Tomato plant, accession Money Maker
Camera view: bottom (45 deg); turntable rotation: 180 degrees
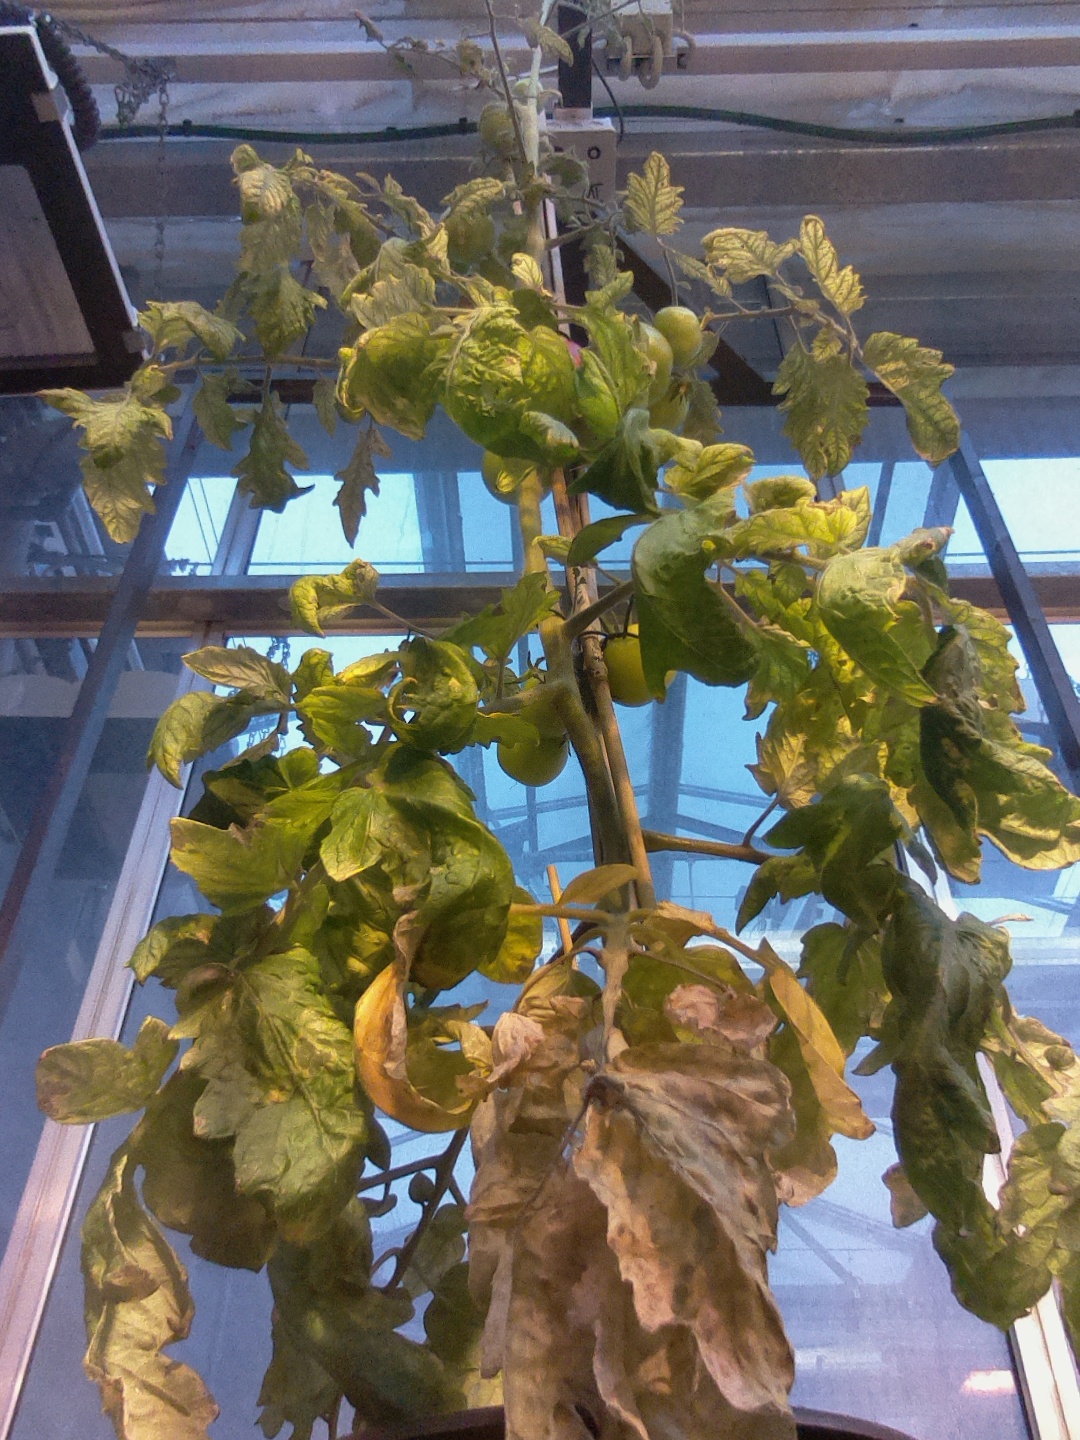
BBCH growth stage 81: 10%-20% of fruits show typical fully ripe color